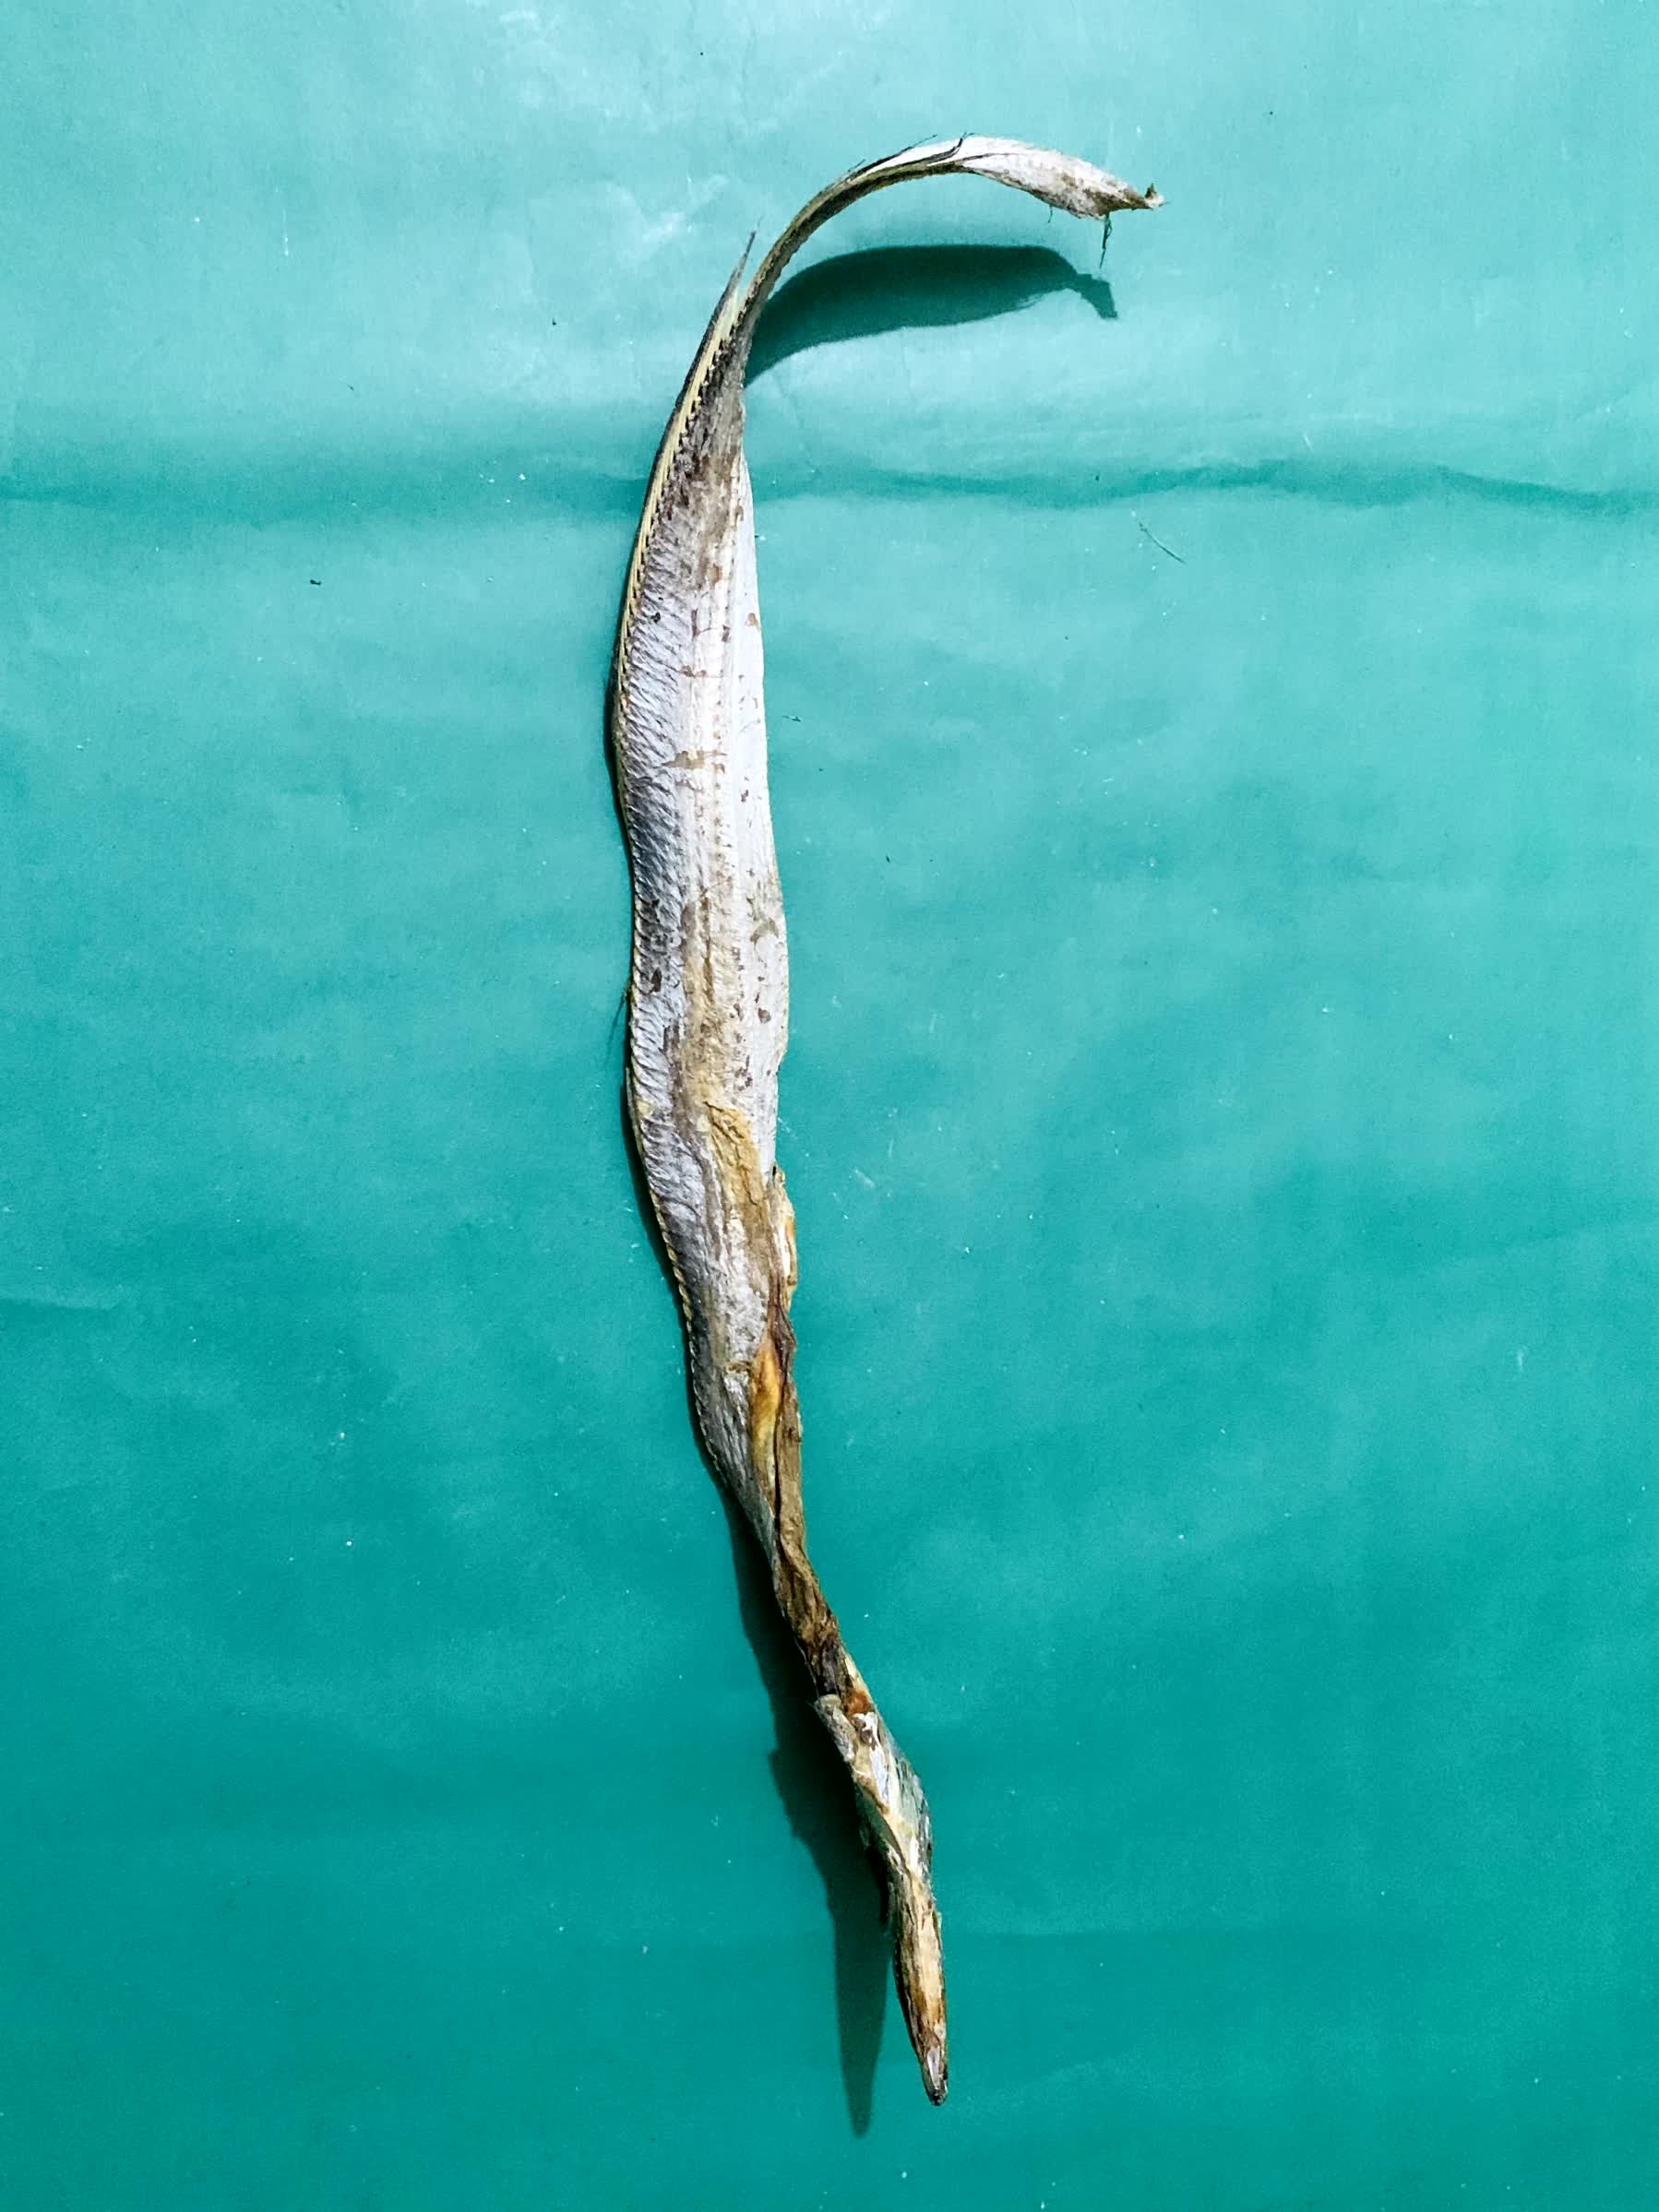
Species: Churi